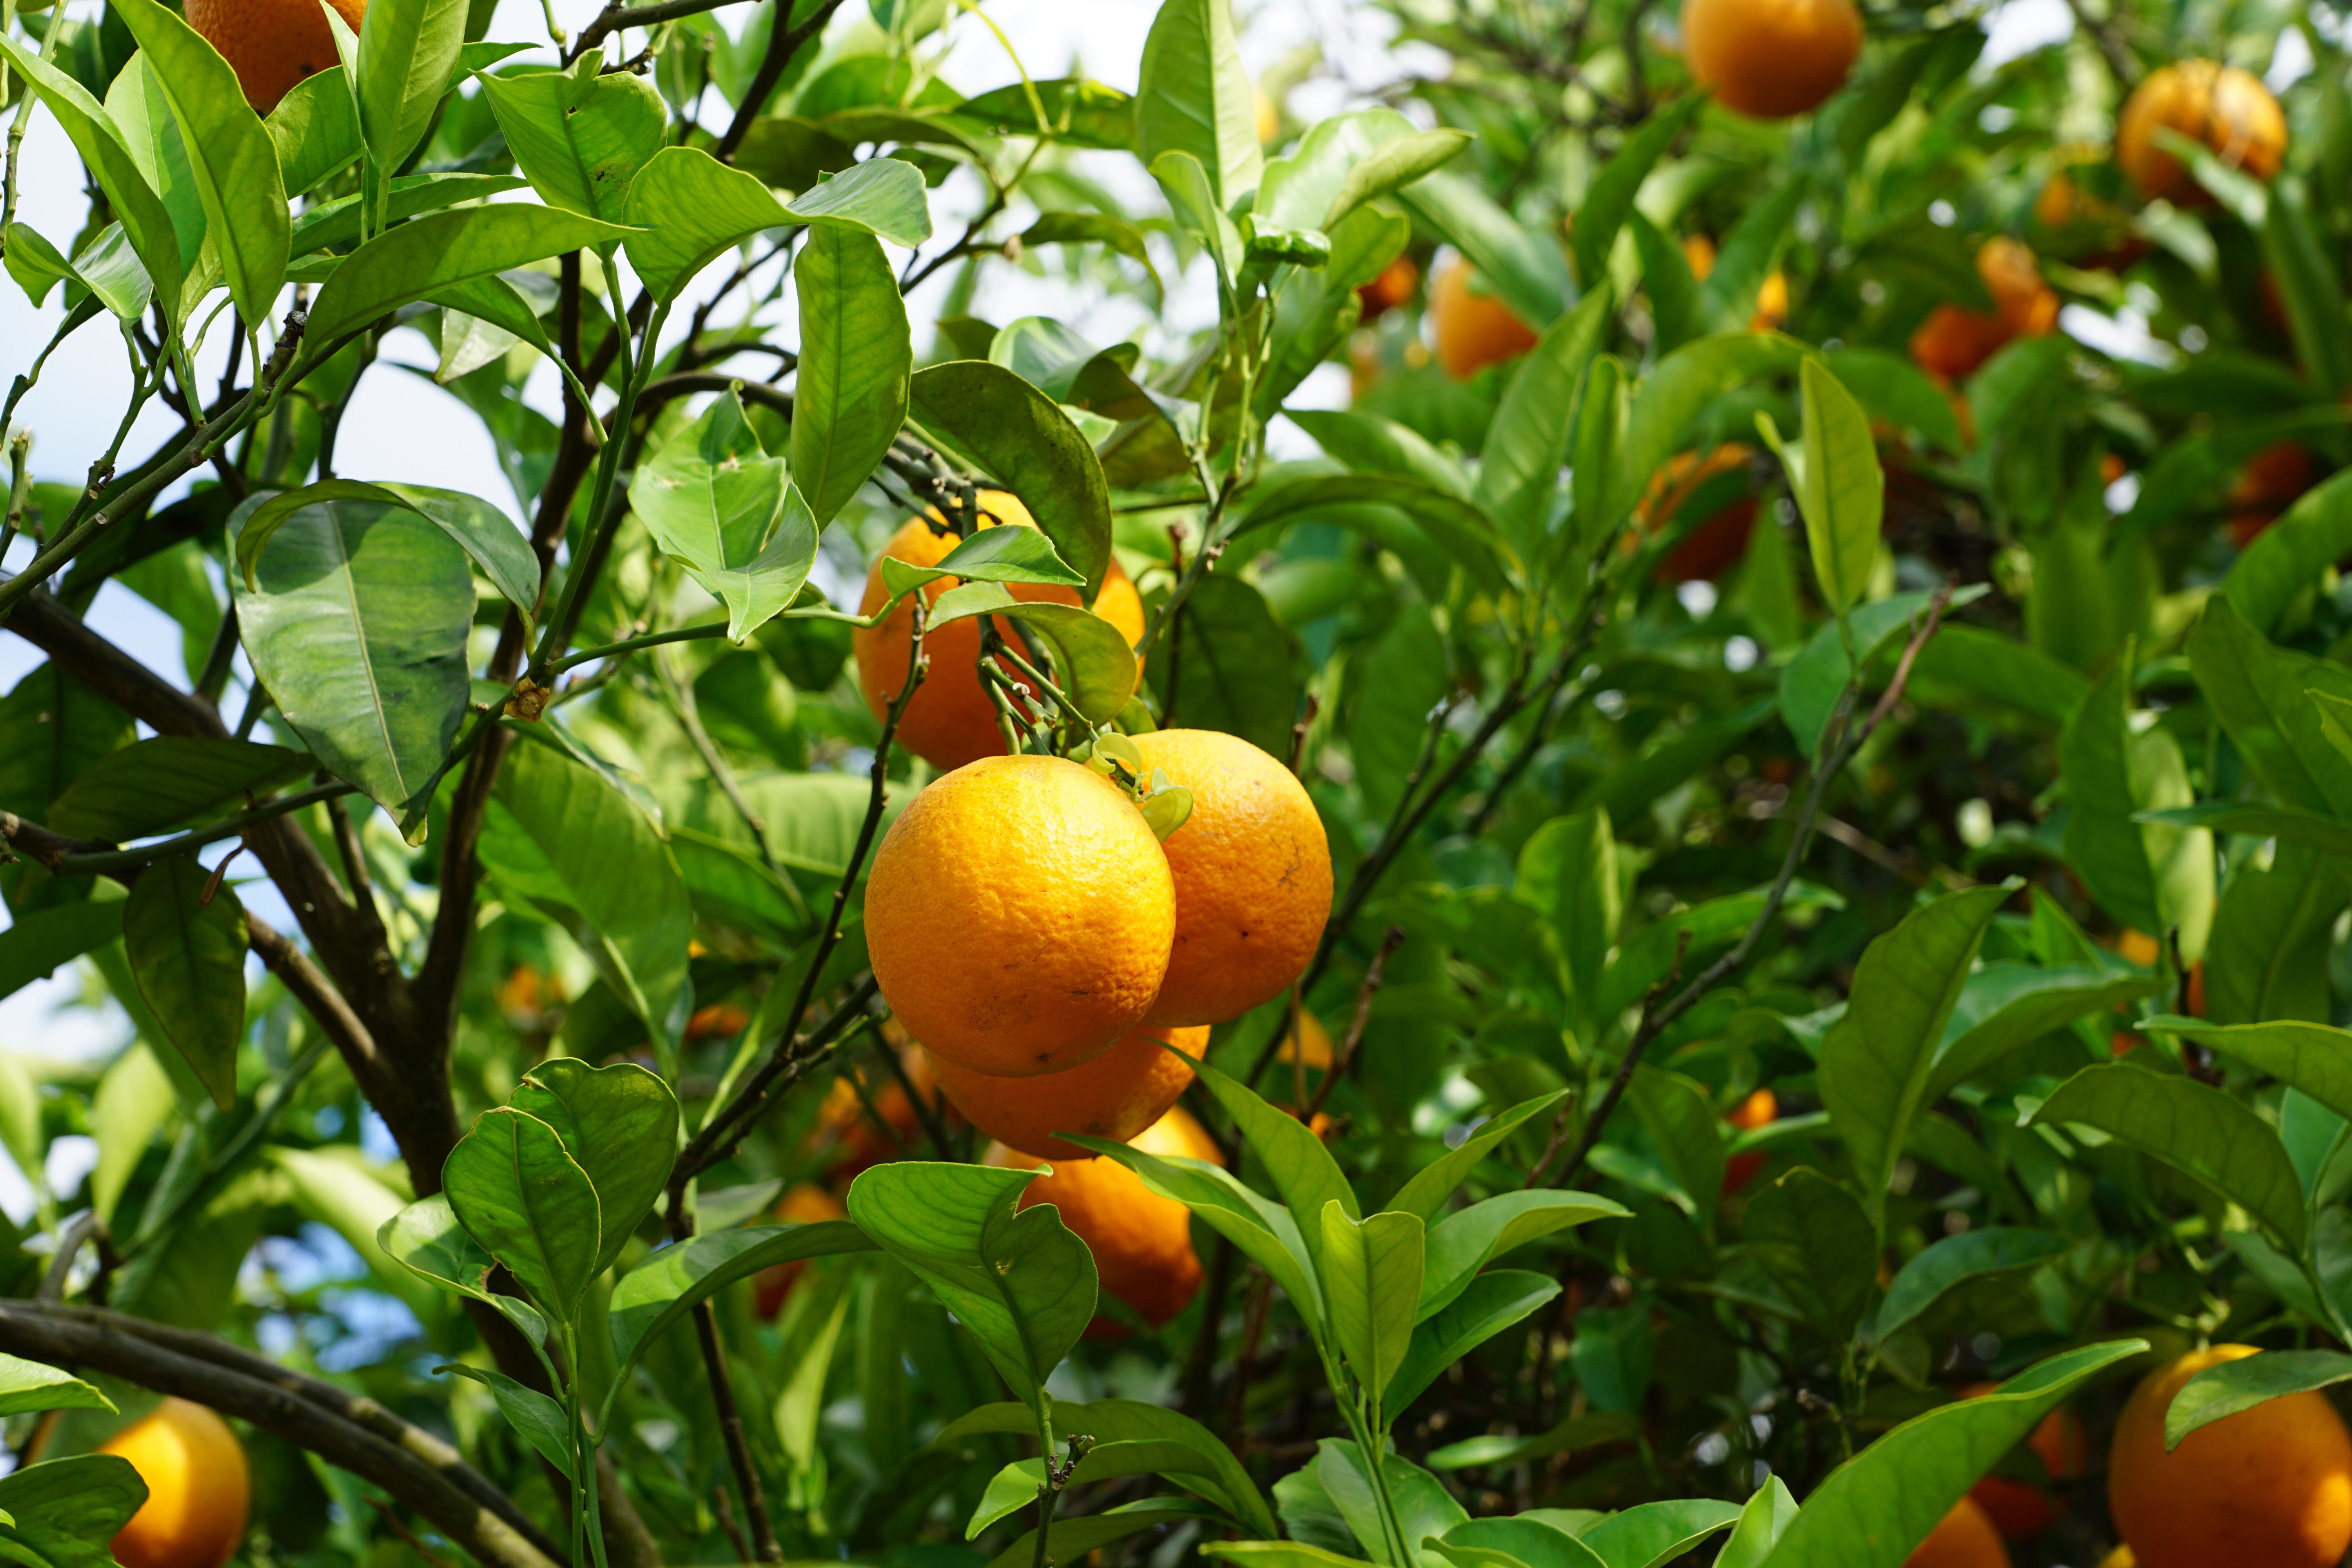
tree, plant, fruit, sweet, flower, summer, orange, food, mediterranean, harvest, produce, grow, healthy, flora, tangerine, mandarin, vitamins, citrus, citrus fruits, ibiza, flowering plant, bitter orange, mandarin orange, land plant, yuzu